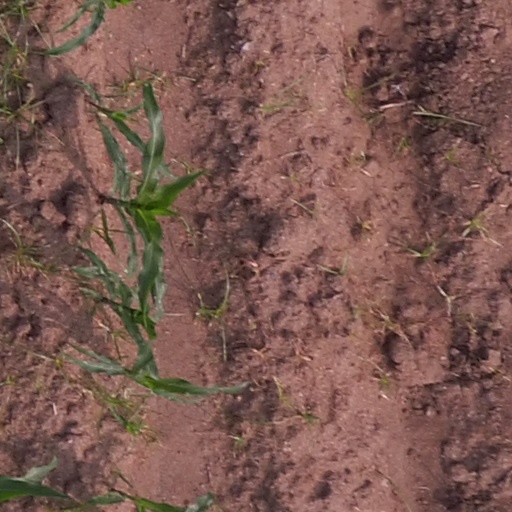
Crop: maize; corn